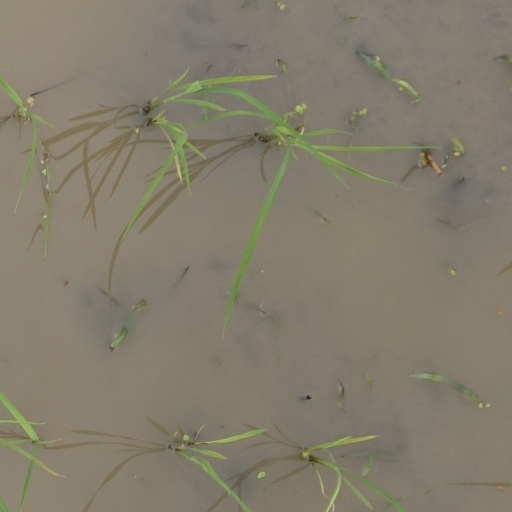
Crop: rice